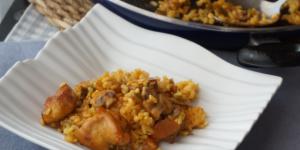
arroz con conejo y setas